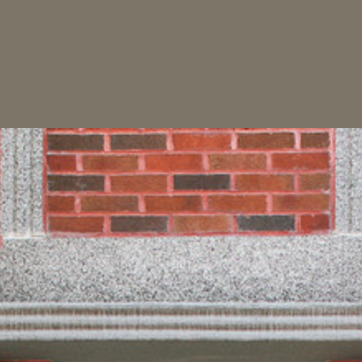
Material: brick